Vestibulocerebellar syndrome

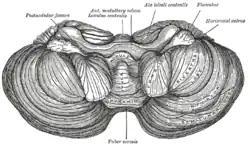
Anterior view of the cerebellum showing the flocculus and nodulus of the vestibulocerebellum.

The symptoms of vestibulocerebellar syndrome vary among patients but are typically a unique combination of ocular abnormalities including nystagmus, poor or absent smooth pursuit (ability of the eyes to follow a moving object), strabismus (misalignment of the eyes), diplopia (double vision), oscillopsia (the sensation that stationary objects in the visual field are oscillating) and abnormal vestibulo-ocular reflex (reflex eye adjustment to stabilize gaze during head movement). Gaze-paretic nystagmus, one of the most common symptoms among patients results in poor gaze-holding due to neuron integrator dysfunction. Rebound nystagmus is also frequently found in conjunction with gaze-paretic nystagmus and is characteristic of cerebellar malfunction. These abnormal eye movements are often the earliest indicators of the disorder and may appear during childhood. The time of full onset of symptoms, including motor abnormalities, ranges from age 30 to age 60. Initially, symptoms present as isolated episodic attacks but occur at increasing frequency over time and may eventually become a permanent condition. In conjunction with eye abnormalities patients also present with periodic attacks of vertigo, tinnitus, and ataxia that are associated with sudden changes in head position. Attacks were seen to vary in duration from a few minutes to months in different individuals and were often accompanied by nausea and vomiting.